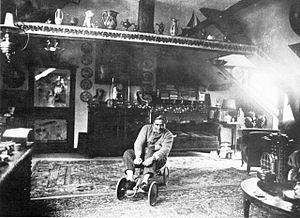
Francis Picabia, né Francis-Marie Martinez de Picabia le 22 janvier 1879 à Paris et mort le 30 novembre 1953 dans la même ville, est un peintre, dessinateur et écrivain français, proche du mouvement dada, puis surréaliste.